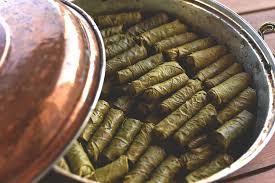
Yemek: yaprak_sarma